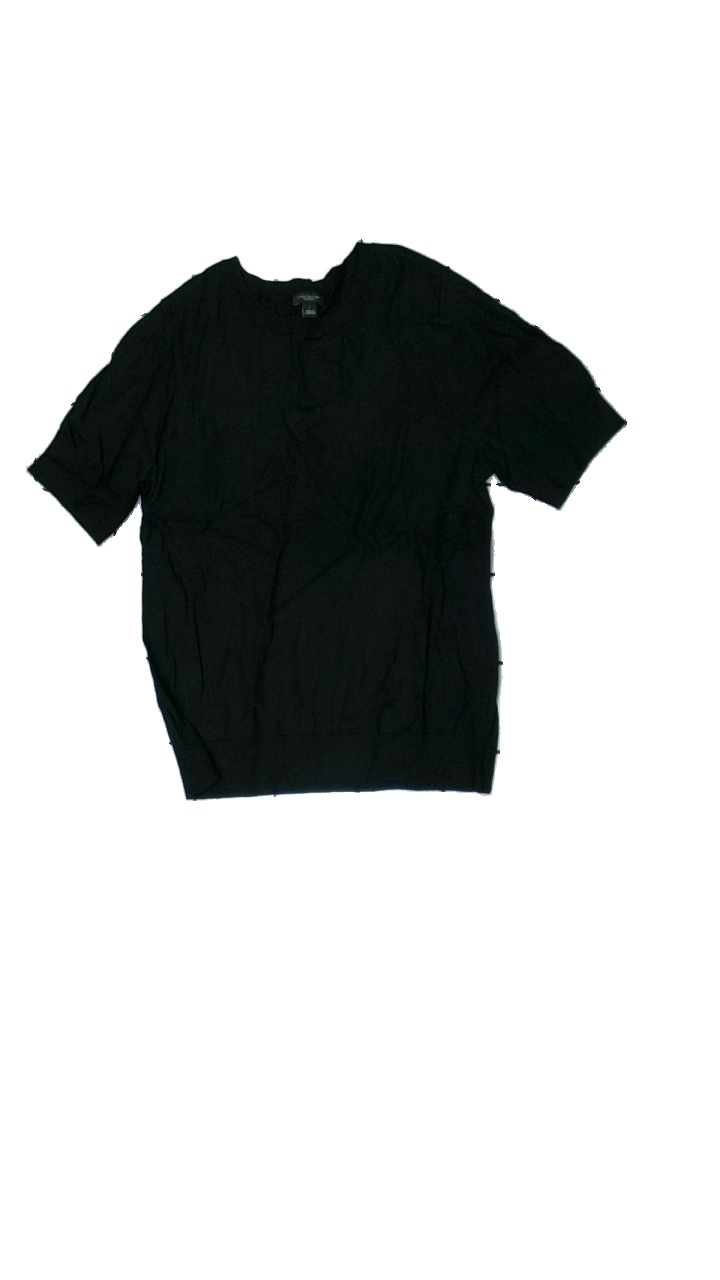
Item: Top (Ladies)
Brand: Ann Taylor
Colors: Black
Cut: Regular, C-collar
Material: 51% viscose, 49% nylon
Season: All
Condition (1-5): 3
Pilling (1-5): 5
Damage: loose waist
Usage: Reuse
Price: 50-100